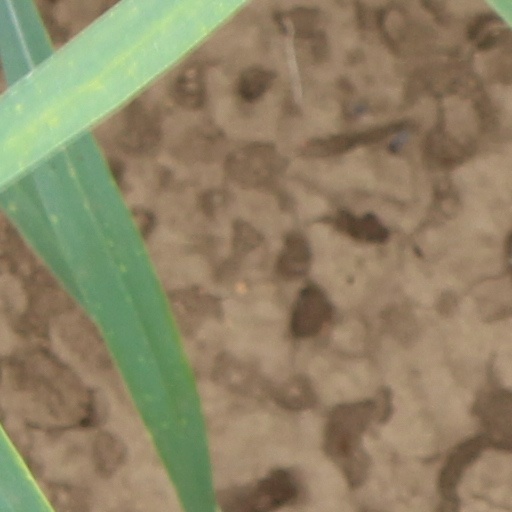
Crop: wheat